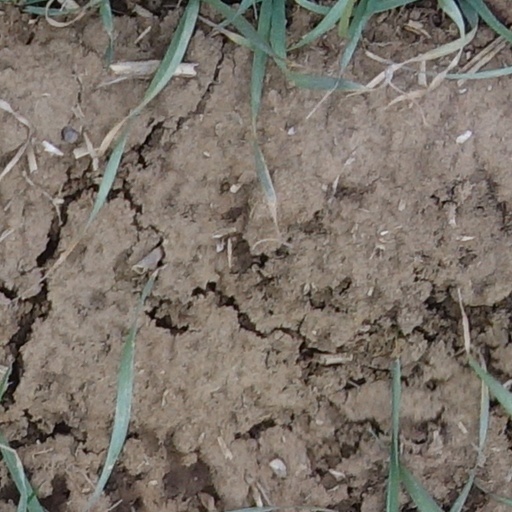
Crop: wheat